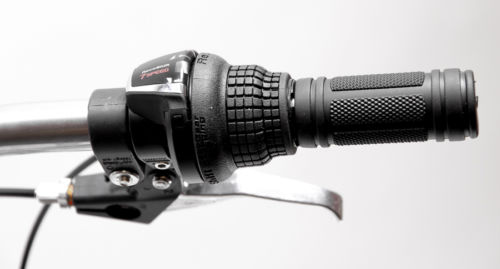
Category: bicycle